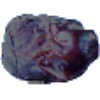
Label: Dates 1